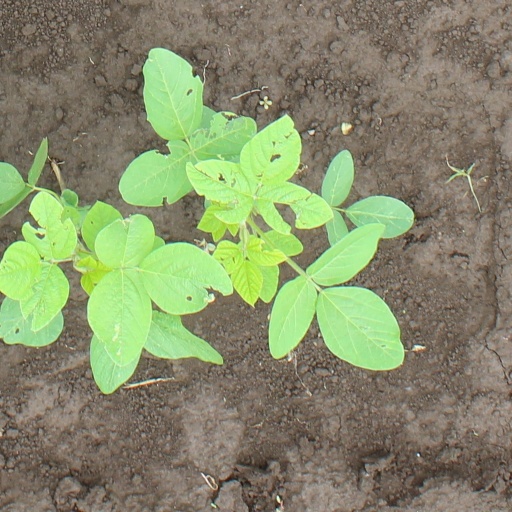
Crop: soybean